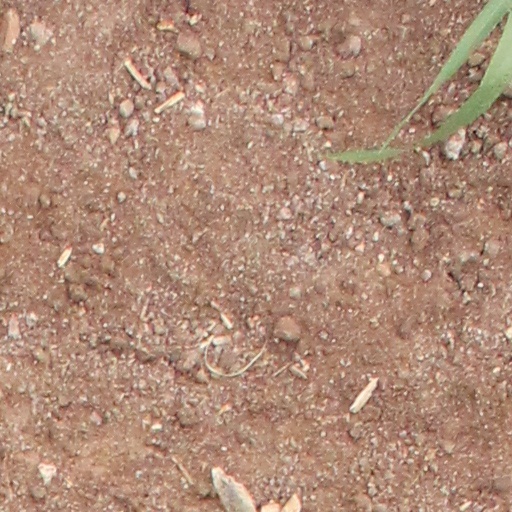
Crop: wheat